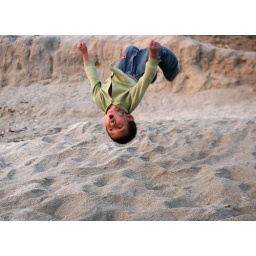
boy in green back flip